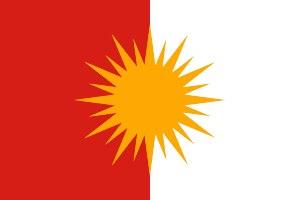
Le Yézidisme, Sharfadin ou religion des sept anges, est une religion monothéiste de la communauté ethno-religieuse yézidie qui est présentée par ses pratiquants comme plongeant ses racines dans l'Iran antique.